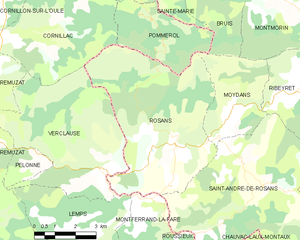
Carte des communes françaises: Rosans